Wadi al Hitan

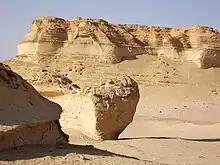
Eroded stratified sandstone bodies from Wādī al-Ḥītān

Fossil reptiles are represented by fossils of crocodiles and sea turtles, and bones of sea snakes have also been recorded. There are many species of bony fish, sharks and rays represented, but most of the fossils are isolated small teeth and these are not often conspicuous. Larger fish fossils include the rostra and pegs of sawfish; a sawfish rostrum of 1.8 metres long is laid out in the park. Fossil shells are not common in the main whale-bearing rocks, but are very common in other rocks; many fallen rocks can be seen to be full of a wide variety of fossil shells. Disc-shaped nummulite fossils are common in places, and often coat the desert floor.